12th Airlift Flight

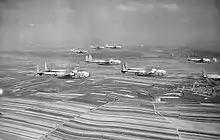
Squadron C-82 Packets over Europe, 1952

Was reassigned to the United States Air Forces in Europe (USAFE), September 1946, performing intro-theater cargo flights based at Munich Air Base. Transferred to Kaufbeuren Air Base when Munich Air Base became a civilian airport. Was re-equipped with Douglas C-54 Skymaster aircraft and deployed to RAF Fassberg during 1948 Berlin Airlift. Flew continuous missions across hostile Soviet Zone of Germany in Berlin Air Corridor, transporting supplies and equipment to airports in West Berlin, 1948-1949. Later operated from Rhein-Main Air Base and Wiesbaden Air Base in American Zone of Occupation, later part of West Germany, until blockade ended. Remained as part of USAFE until 1961, being upgraded to Fairchild C-82 Packet and later Fairchild C-119 Flying Boxcar transports as part of USAFE 322d Air Division based in West Germany and France. Inactivated as part of downsizing of USAFE bases in France, 1961.